Apollo 17

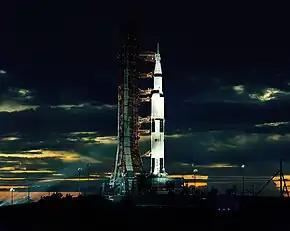
Saturn five rocket on a launch pat at dusk while cloudy outside.

The Apollo 17 spacecraft comprised CSM-114 (consisting of Command Module 114 (CM-114) and Service Module 114 (SM-114)); Lunar Module 12 (LM-12); a Spacecraft-Lunar Module Adapter (SLA) numbered SLA-21; and a Launch Escape System (LES). The LES contained a rocket motor that would propel the CM to safety in the event of an aborted mission in the moments after launch, while the SLA housed the LM during the launch and early part of the flight. The LES was jettisoned after the launch vehicle ascended to the point that it was not needed, while the SLA was left atop the S-IVB third stage of the rocket after the CSM and LM separated from it.